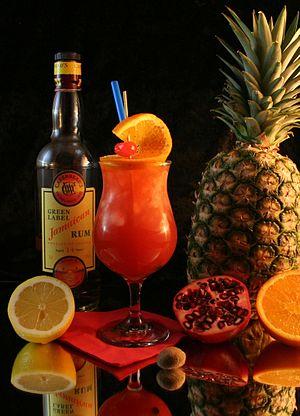
Un verre ouragan ou verre hurricane est une forme de verre à cocktail utilisé en particulier pour le cocktail ouragan, originaire de La Nouvelle-Orléans en Louisiane, dont il tient son nom.
Le punch planteur ou planteur est un cocktail à base de rhum de la cuisine antillaise. Variante des punchs, c'est un cocktail officiel de l'IBA.
Un cocktail officiel de l'IBA est un cocktail sélectionné par l'International Bartenders Association pour le concours mondial de cocktail. Ces mélanges sont ainsi parmi les plus notables et les plus fréquents des cocktails qu'on peut trouver à travers le monde.